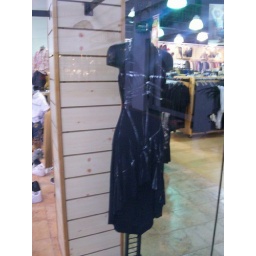
Pretty dress I see whenever I walk by Man of Fashion (which carries women's clothes too, apparently).